Haakon Sigurdsson

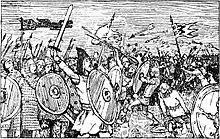
"Battle between Haakon Jarl and brothers of Harald Greycloak " Christian Krogh (1899)

Haakon became "jarl" after his father was killed by King Harald Greycloak's men in 961. Haakon Jarl warred with King Harald for some time, until he was forced to flee to Denmark, where he conspired with Harald Bluetooth against Harald Greycloak.